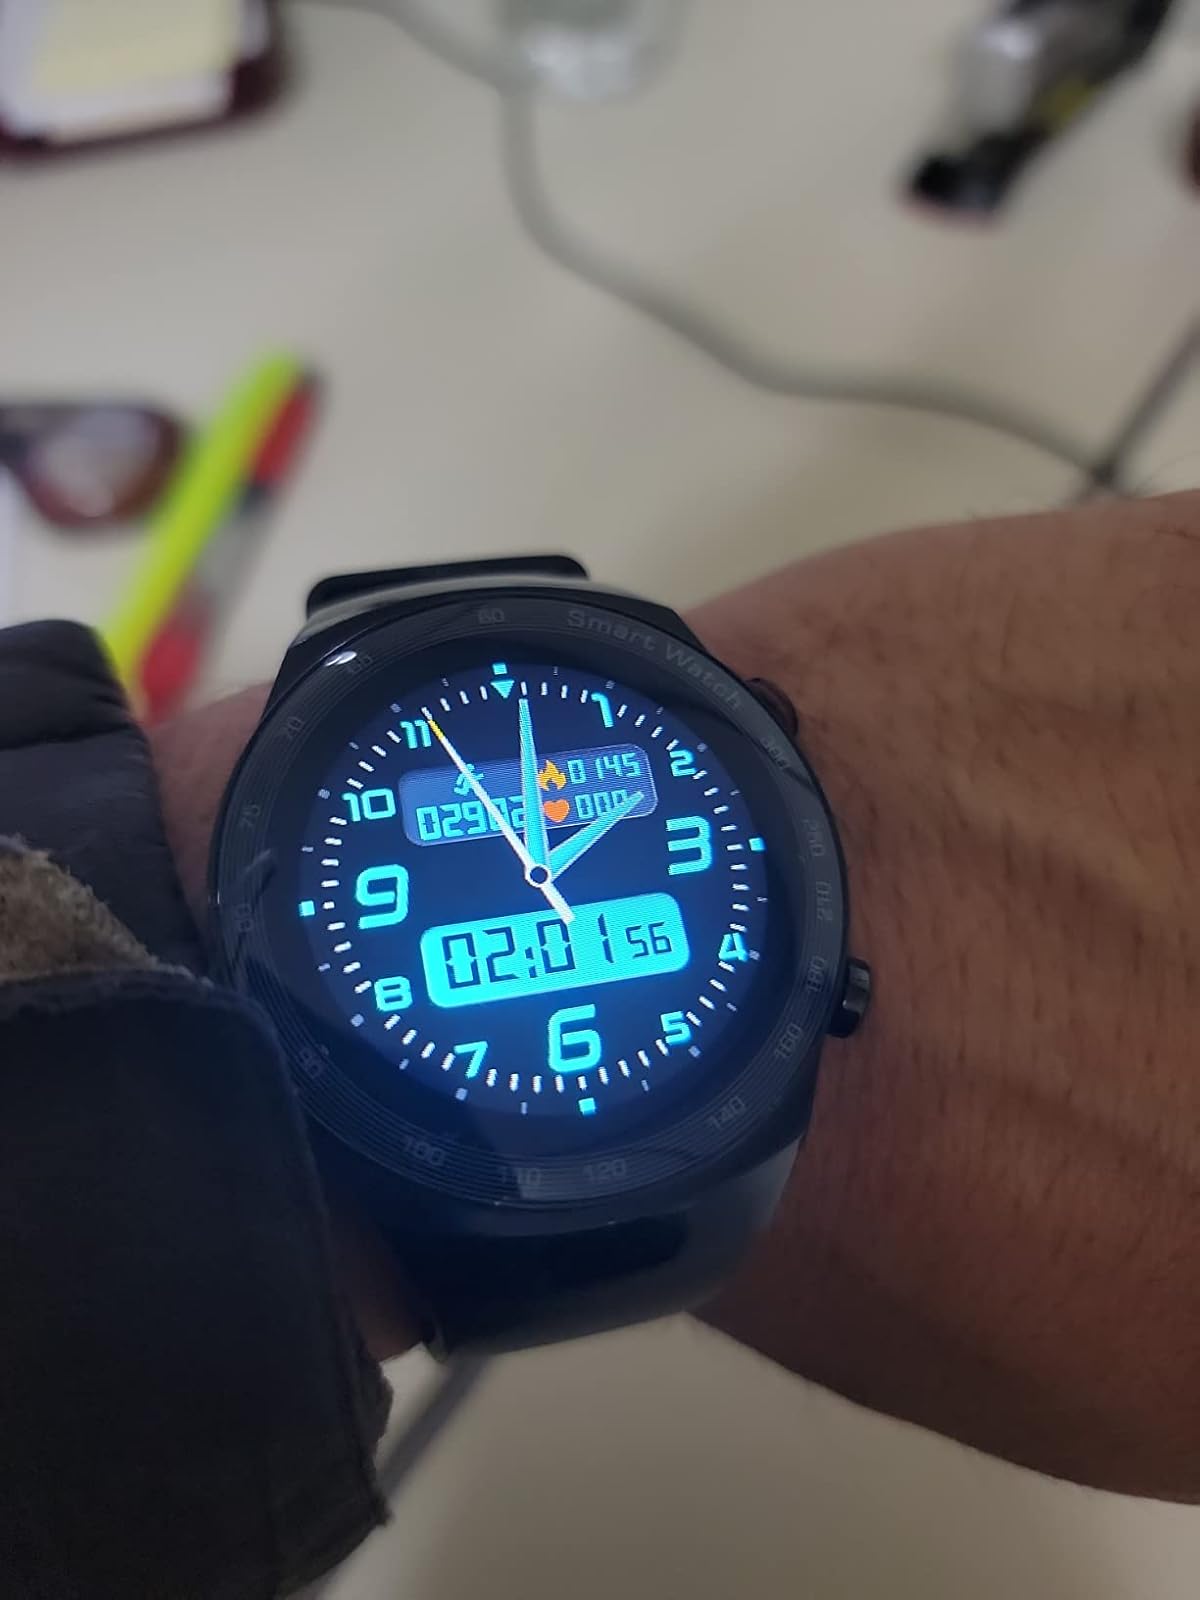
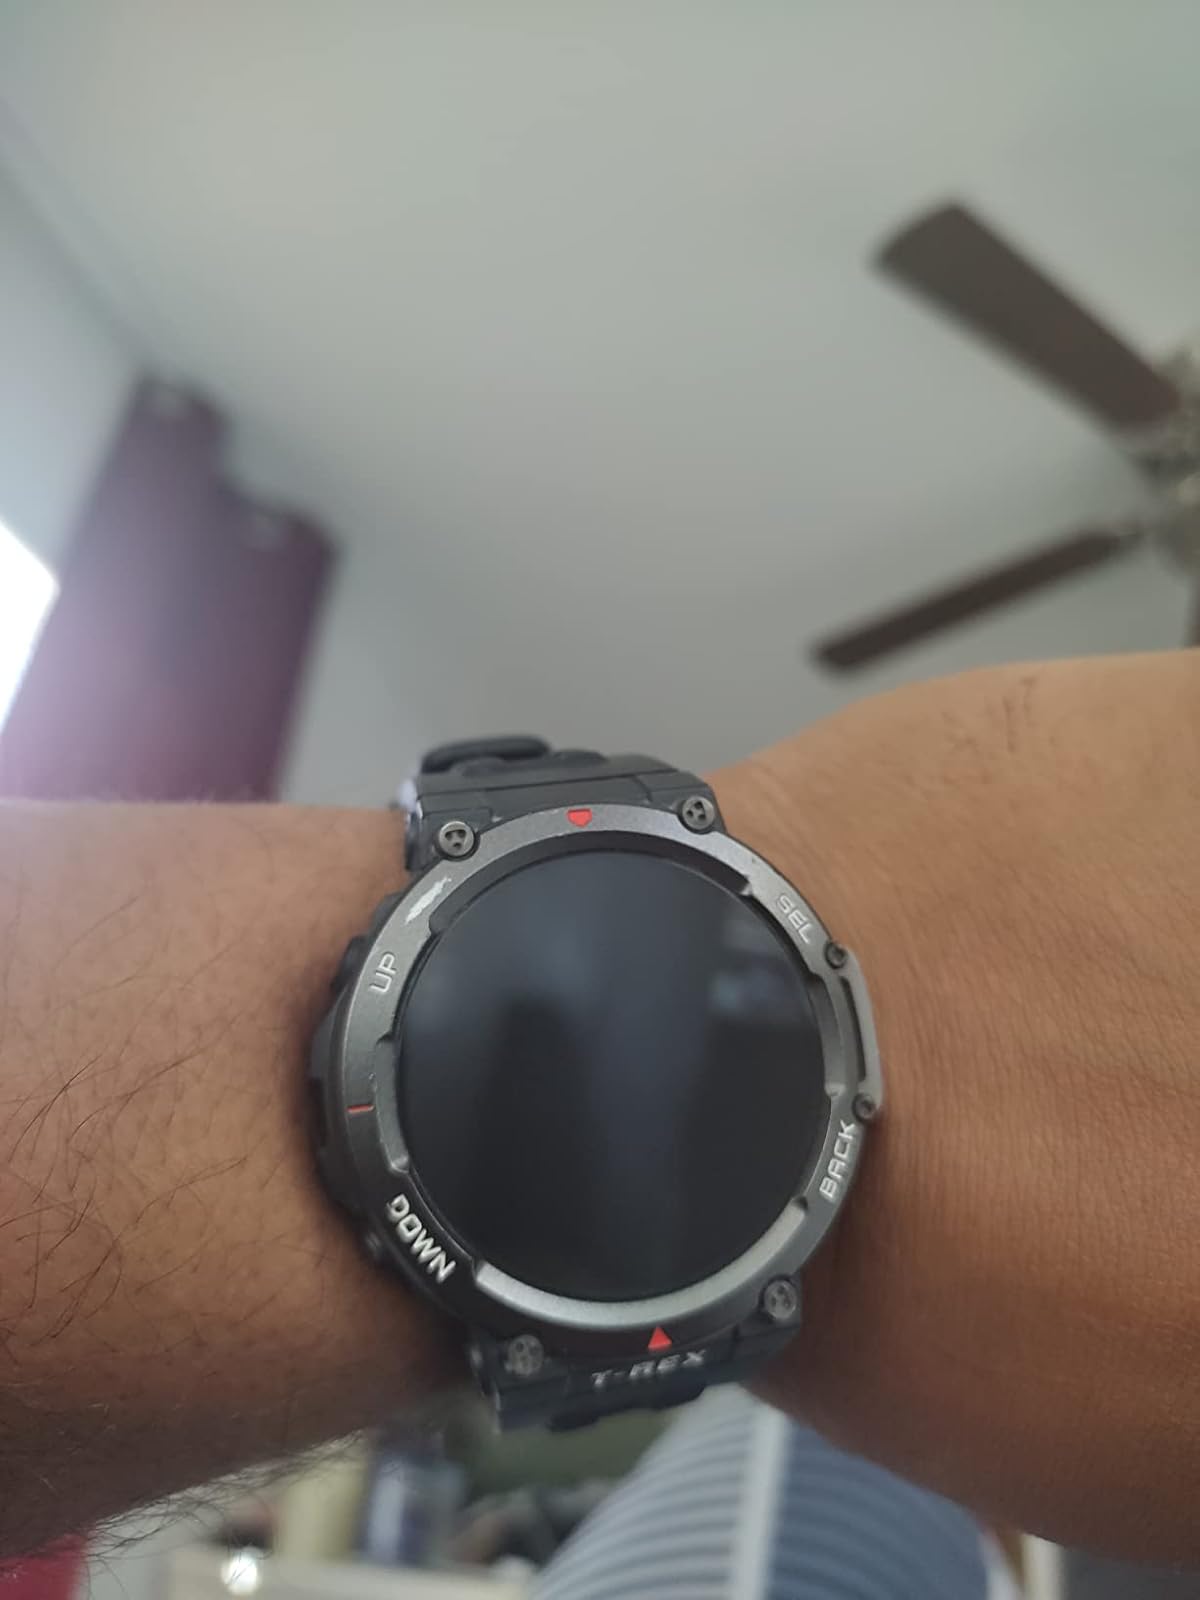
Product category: smartwatch
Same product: no